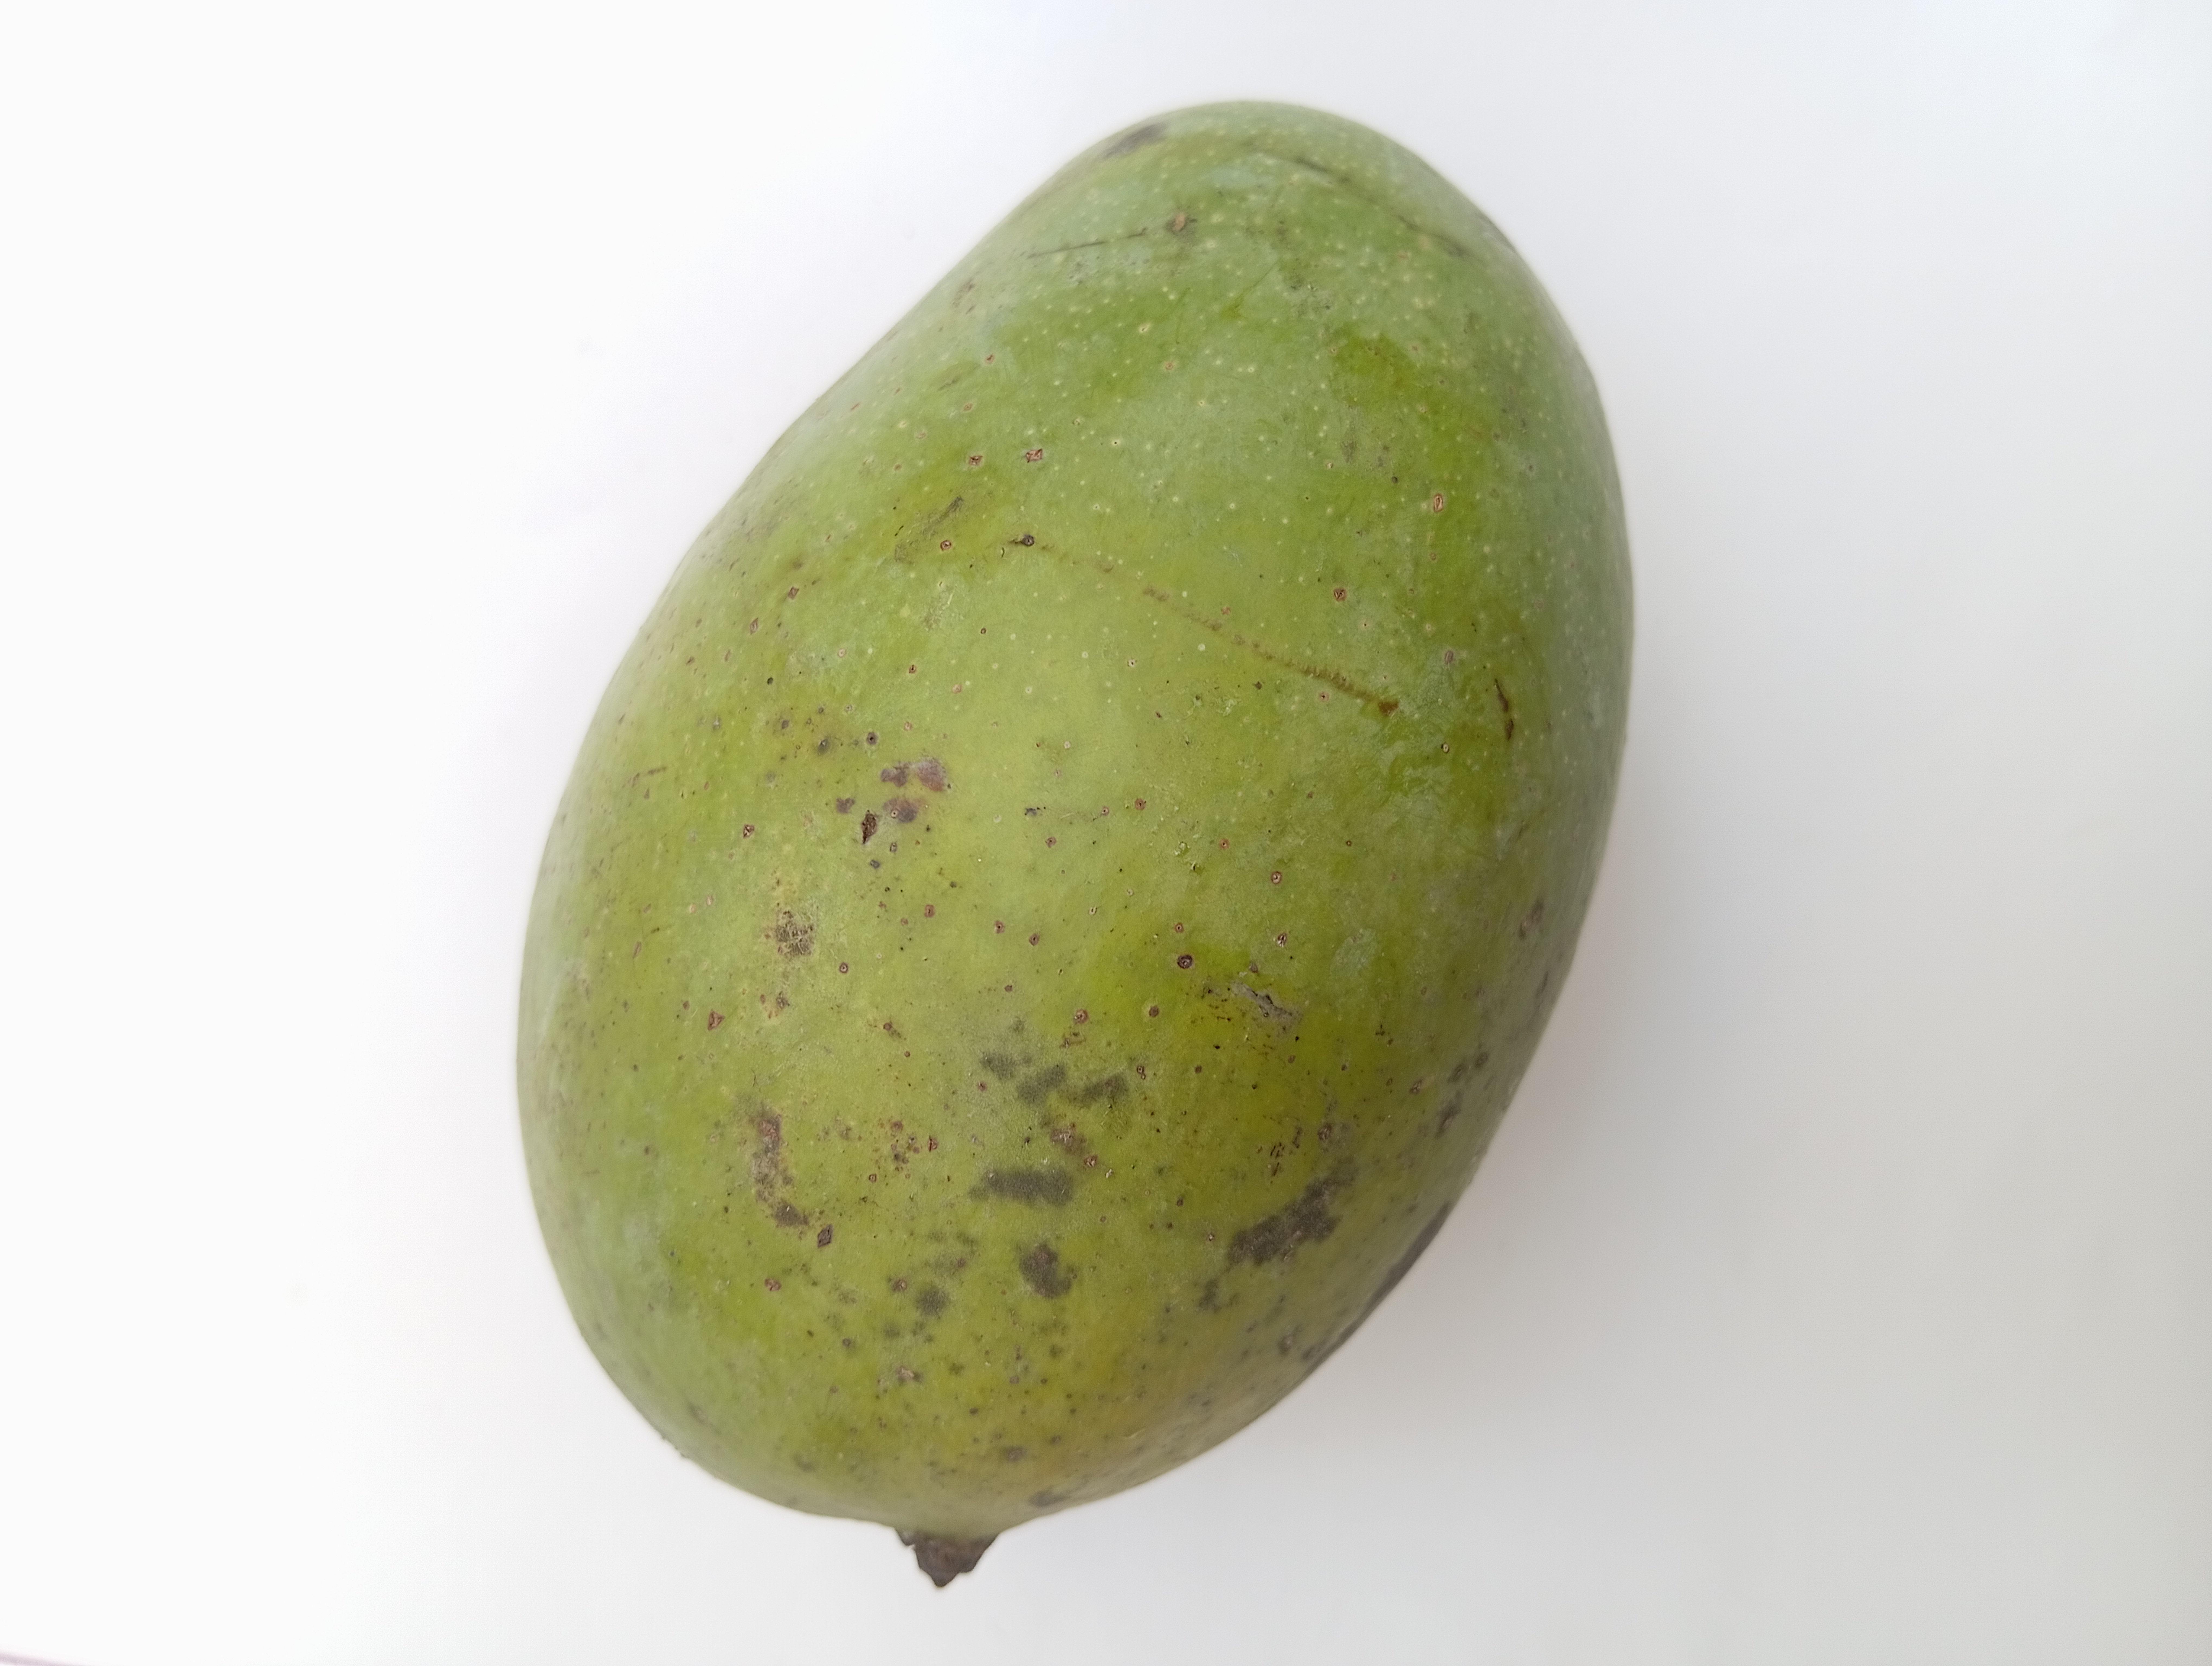
Mango variety: Amrapali